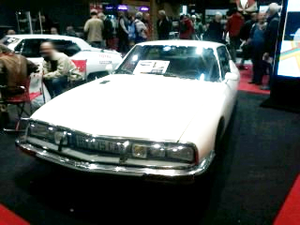
Première SM de série
La Citroën SM est une automobile sportive de grand tourisme, développée par le constructeur automobile français Citroën en mars 1970. Malgré diverses avancées techniques, elle a une carrière très courte qui s'achève en 1975. Elle reste pourtant un des modèles mythiques de la marque recherché par les collectionneurs.